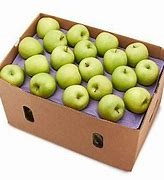
Label: apple